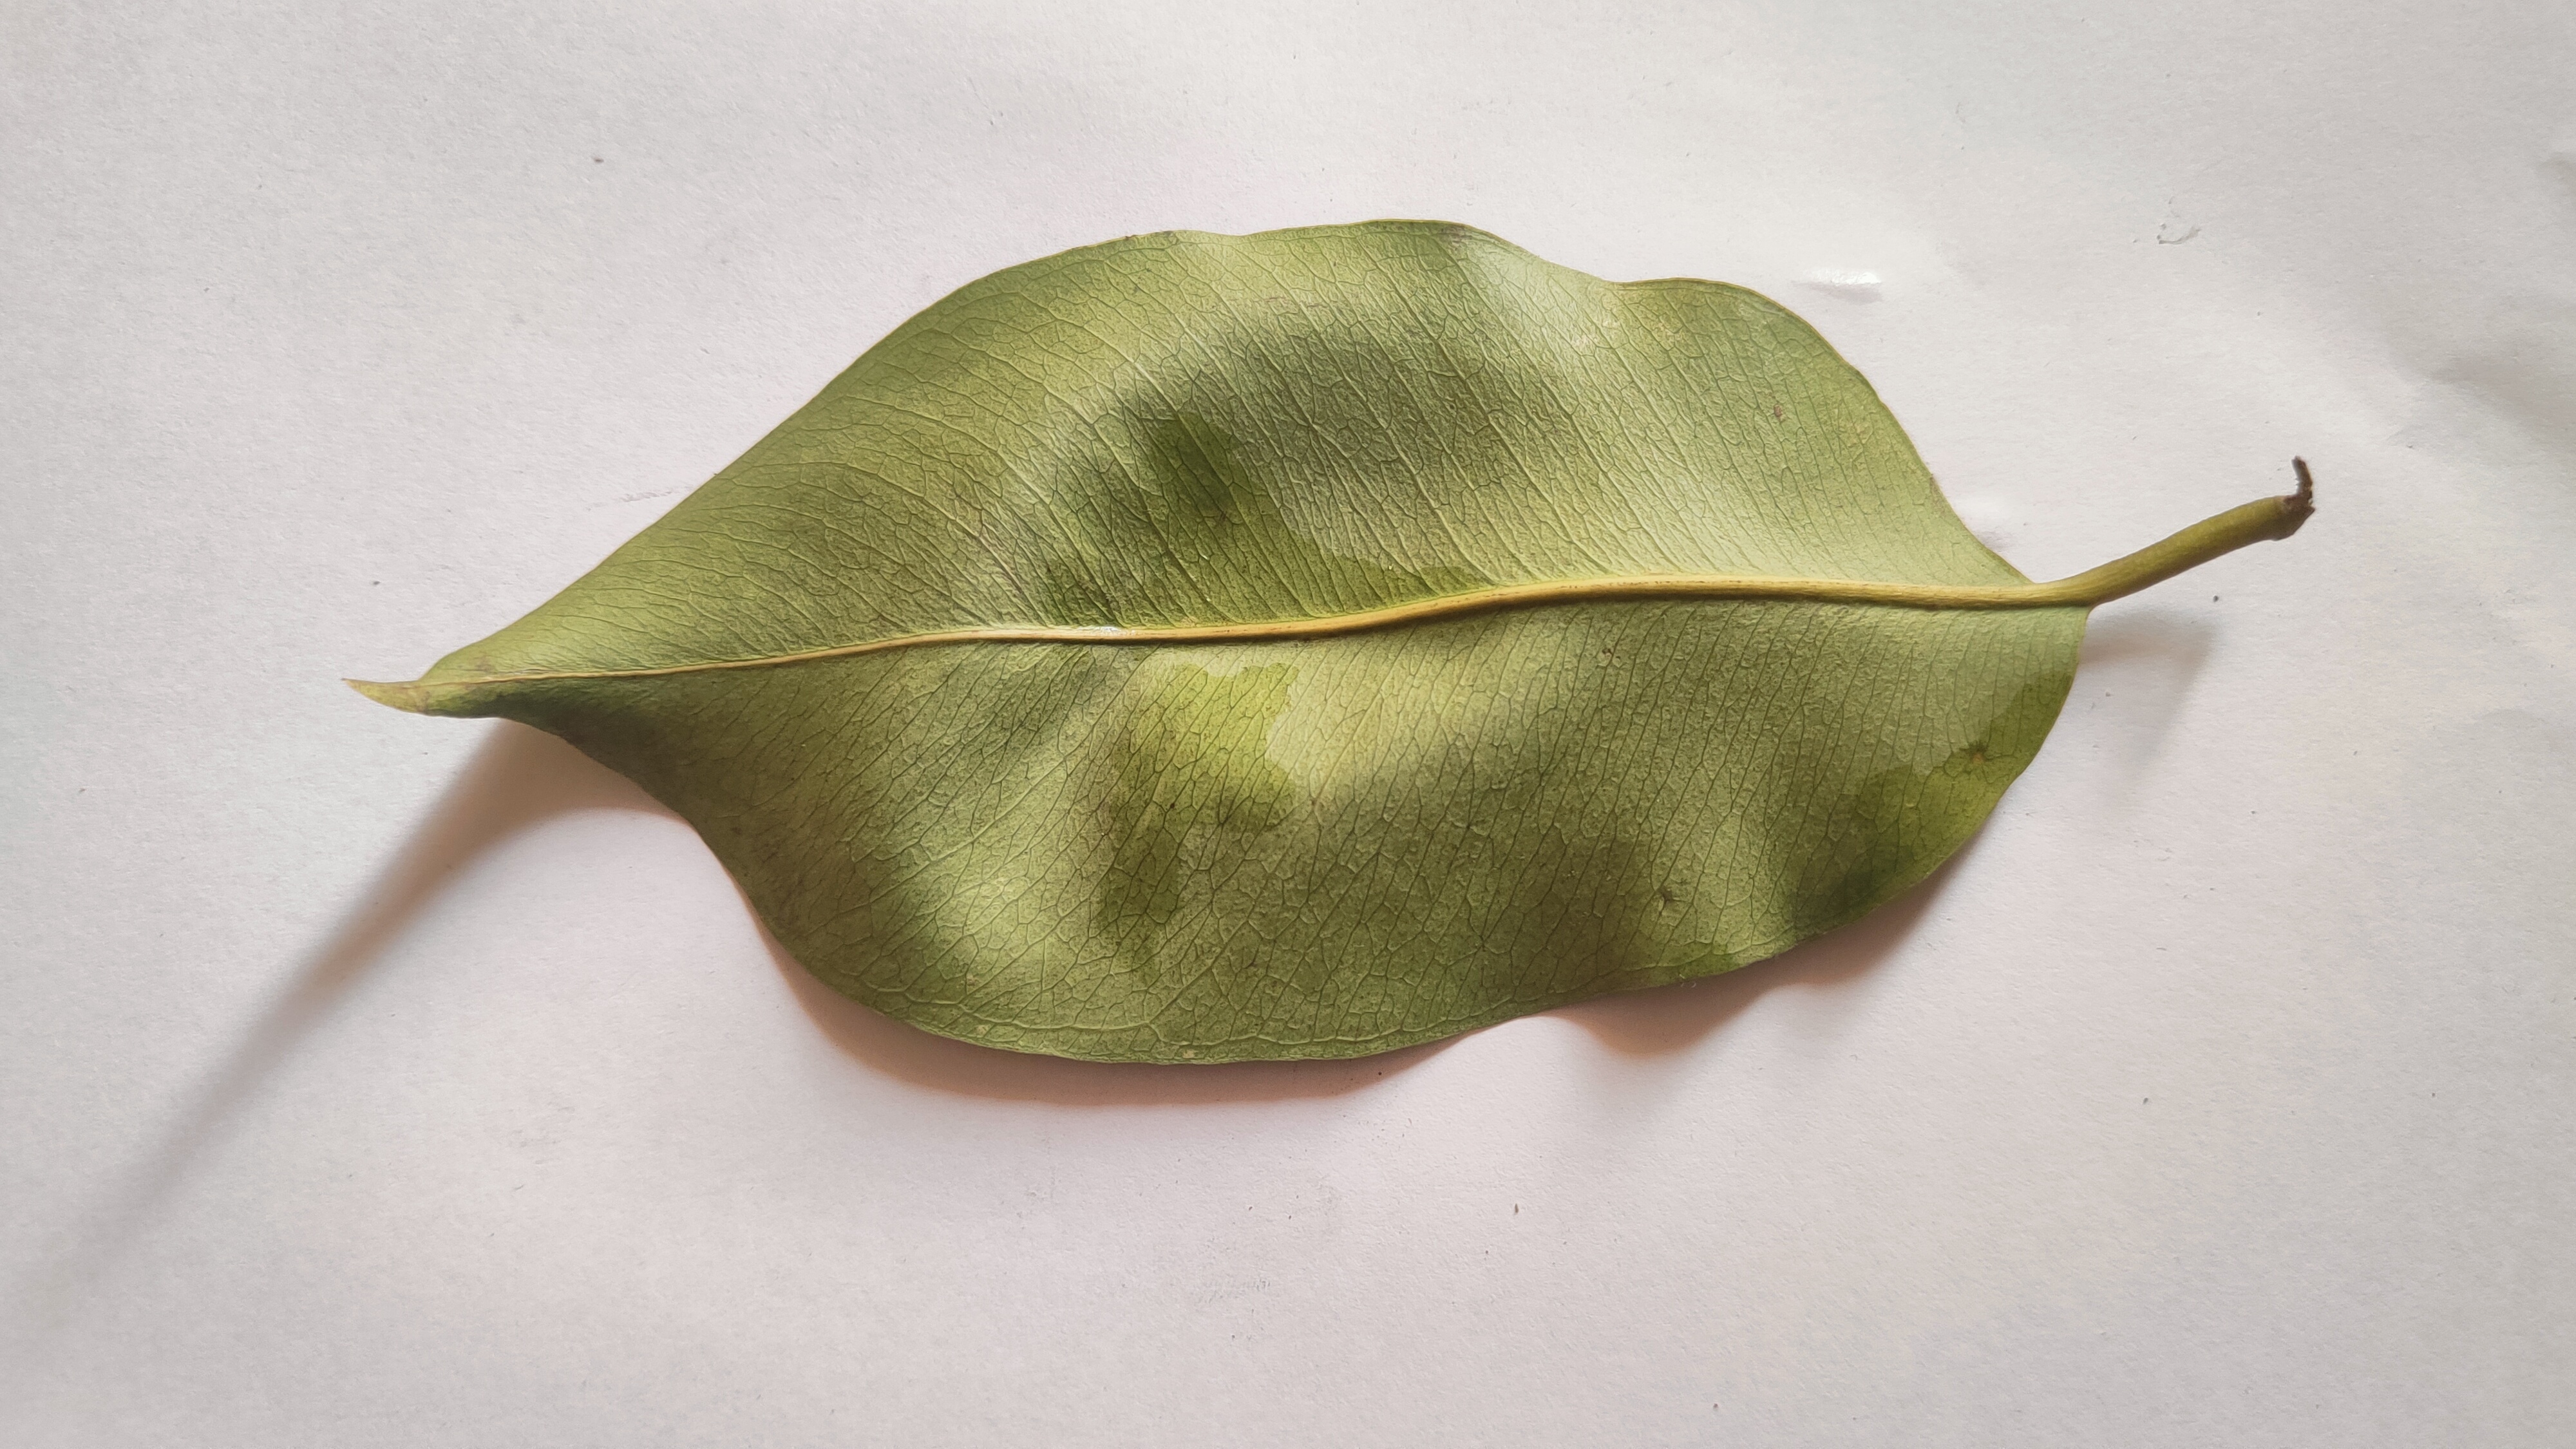
Leaf variety: Black plum